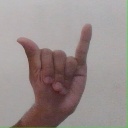
अक्षर: य